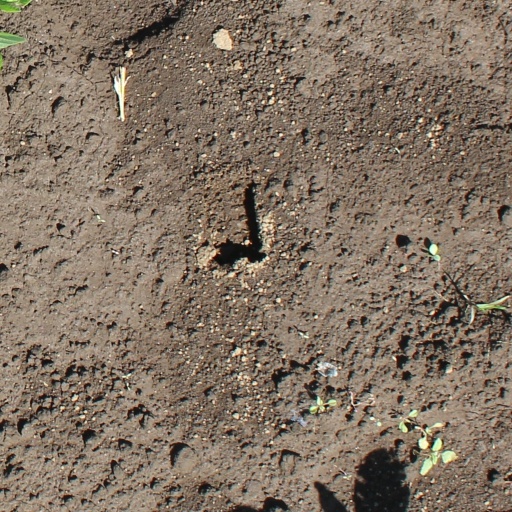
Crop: soybean